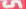
Number: 5